Saipa 111

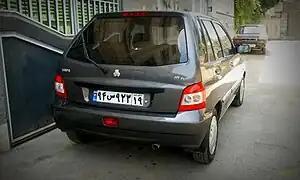
Saipa 111

The Saipa 111 is a small, entry level hatchback car produced in 2010 by SAIPA in Iran. It is actually a hatchback model of SAIPA 132 modified by SAIPA R&D center.